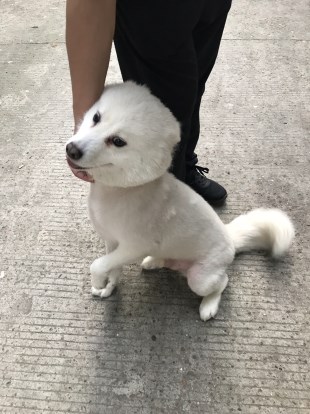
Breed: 2192-n000088-Samoyed